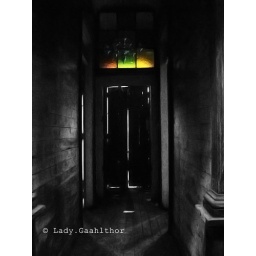
The black House in my street